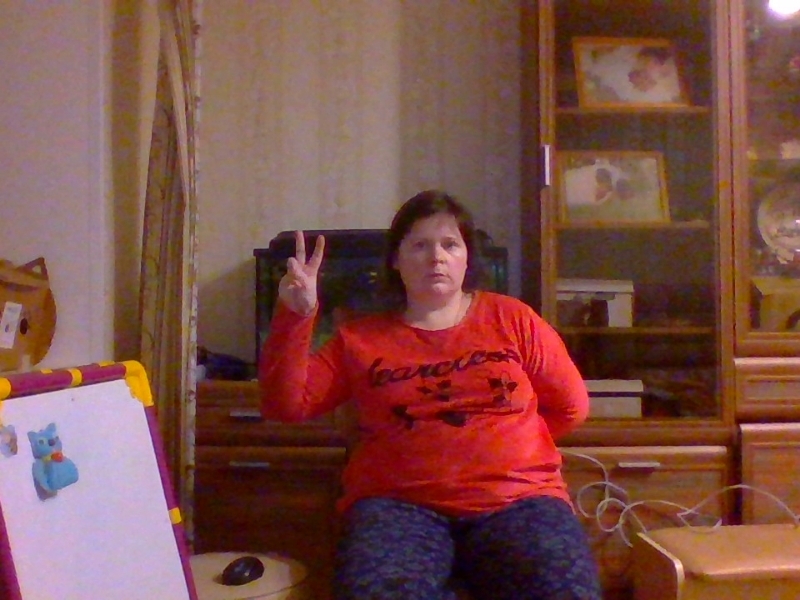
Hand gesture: peace